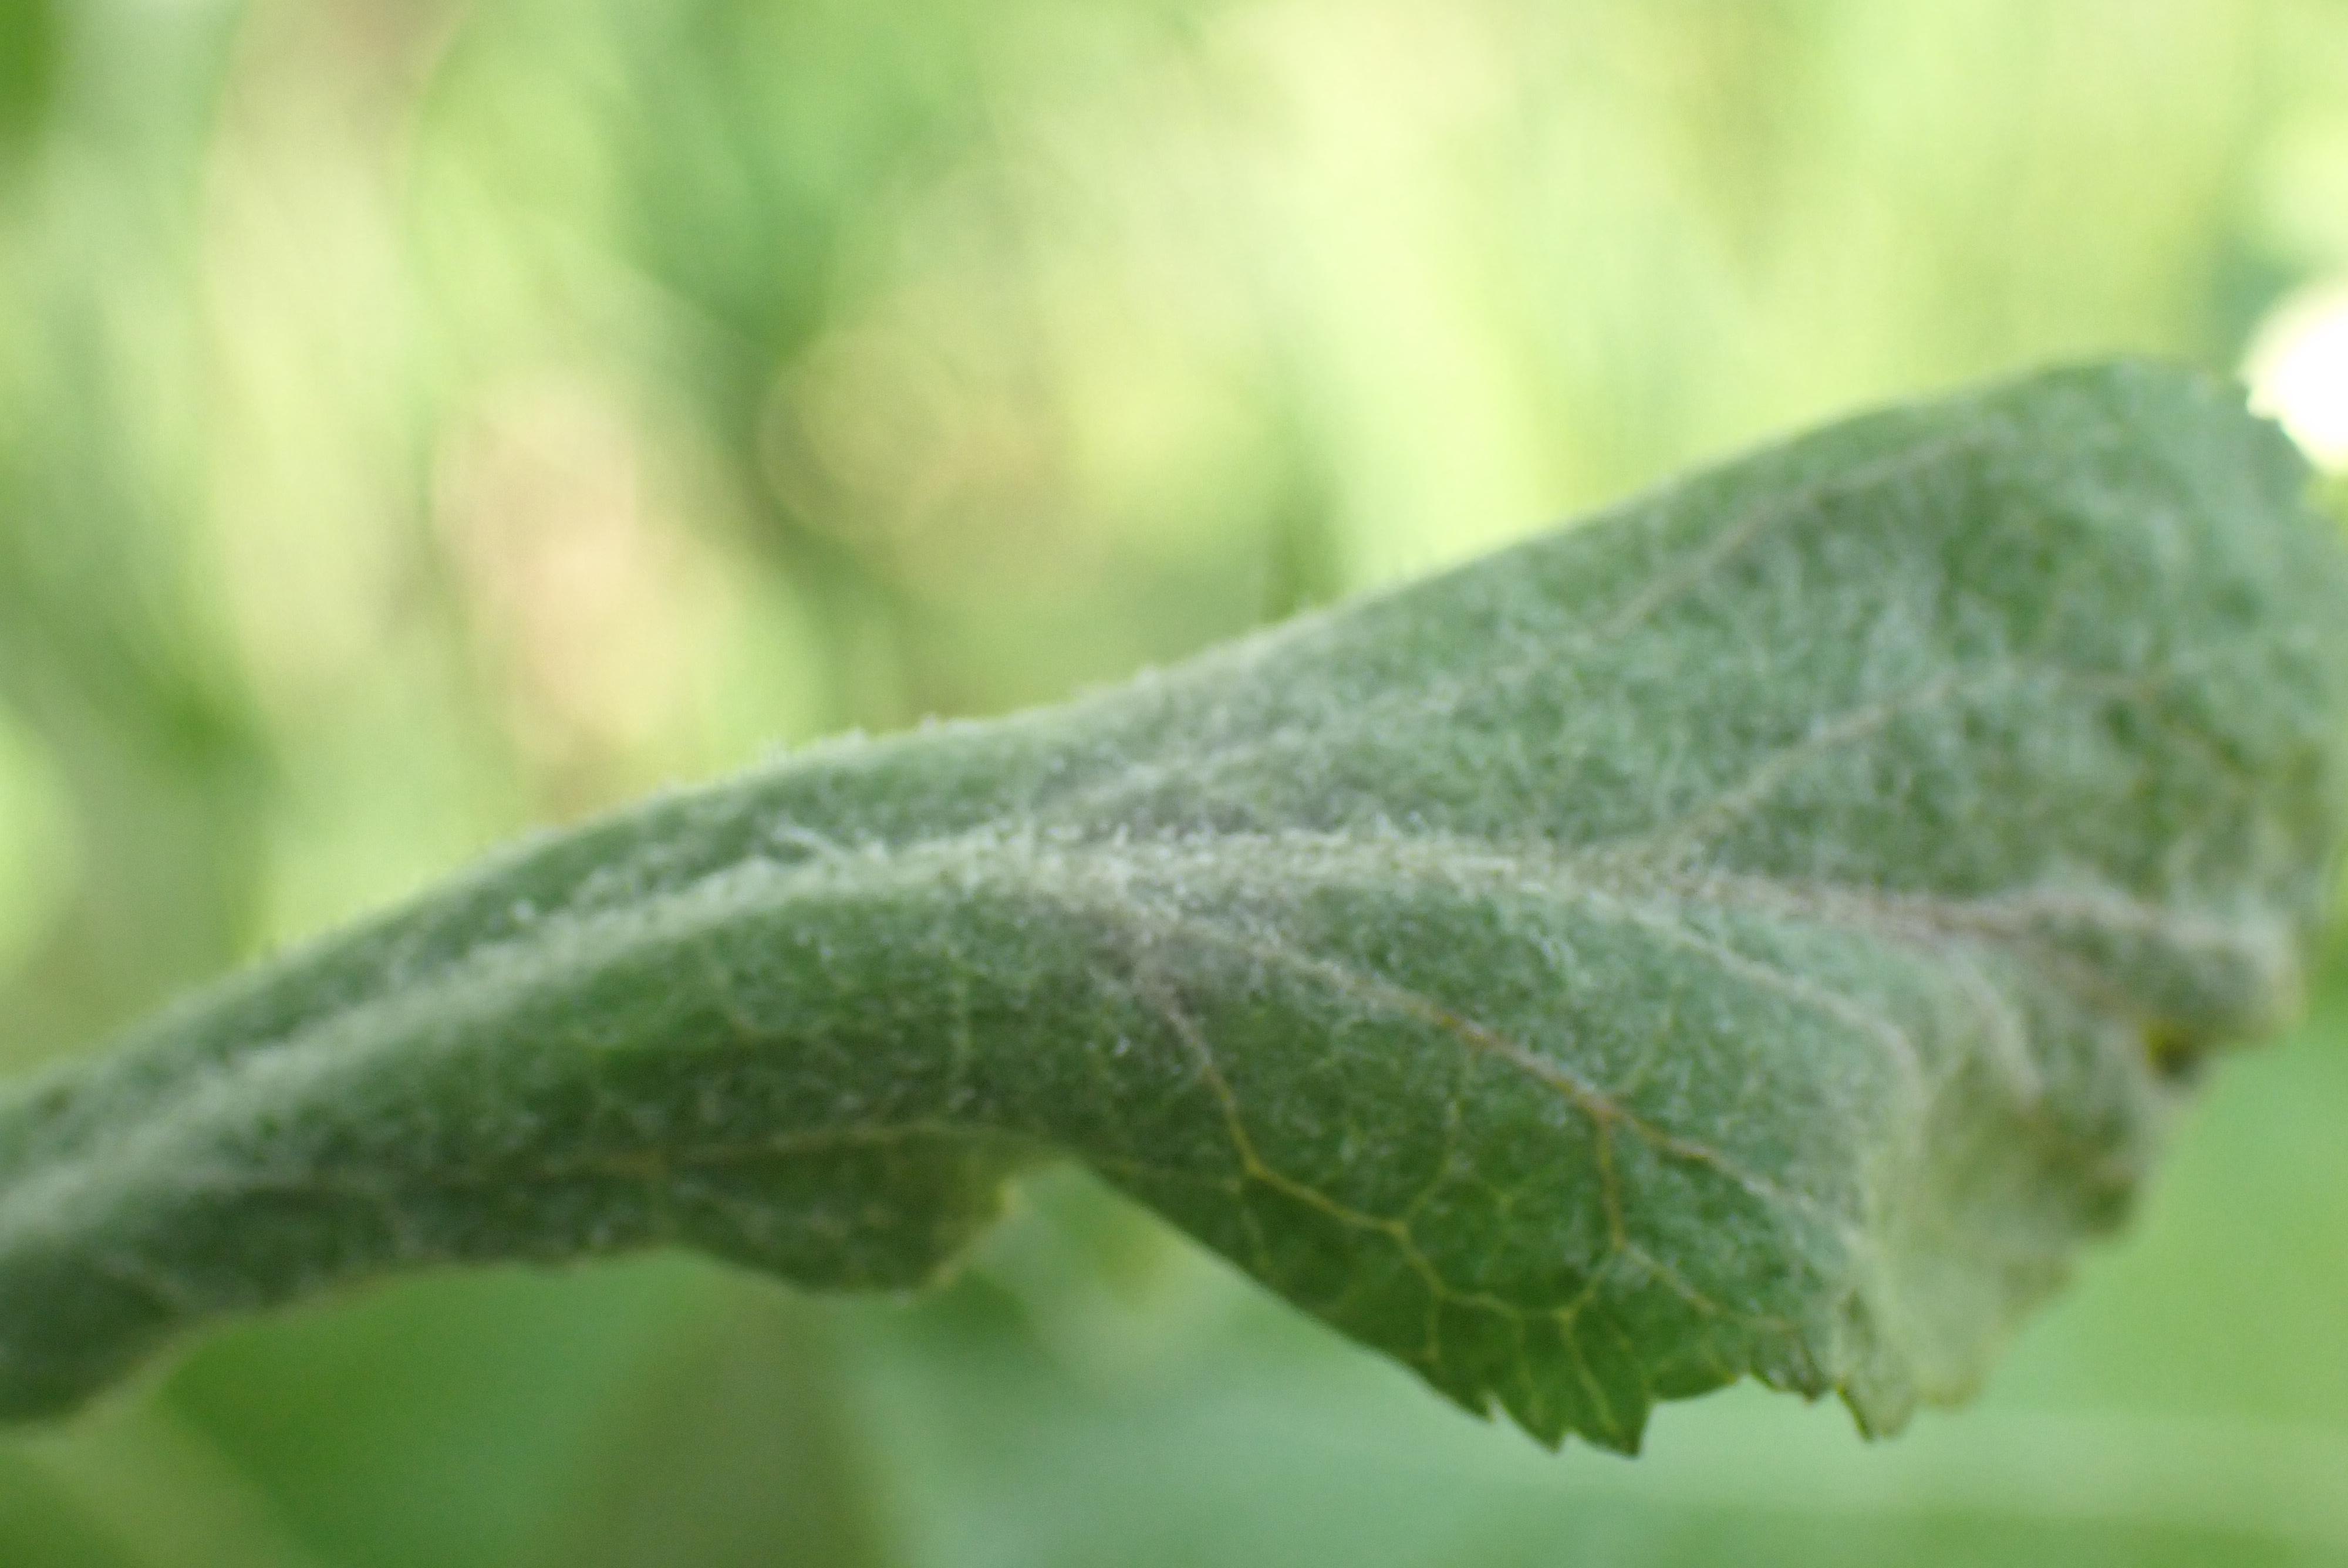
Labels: powdery_mildew